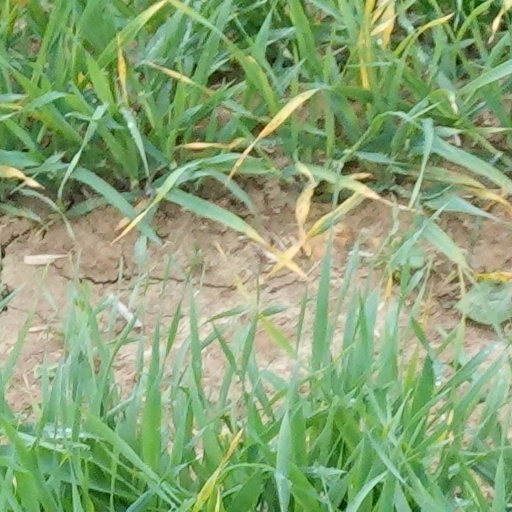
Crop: wheat